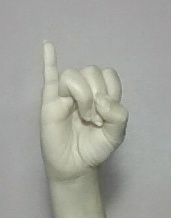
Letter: meem